Geist und Seele wird verwirret, BWV 35

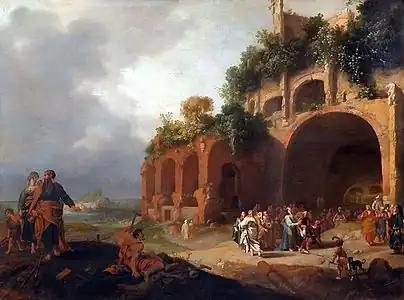
The topic of the gospel, "Christ healing the deaf mute man", by Bartholomeus Breenbergh, 1635

The prescribed readings for the Sunday were from the Second Epistle to the Corinthians, the ministry of the Spirit, and from the Gospel of Mark, the healing of a deaf mute man. The cantata text was written by Georg Christian Lehms and published in (1711). The text connects the healing of the deaf man to the thoughts of the believer who is left deaf and mute in awe looking at the healing of Jesus and God's creation. The text of the second aria is almost a quote of the gospel's last verse.